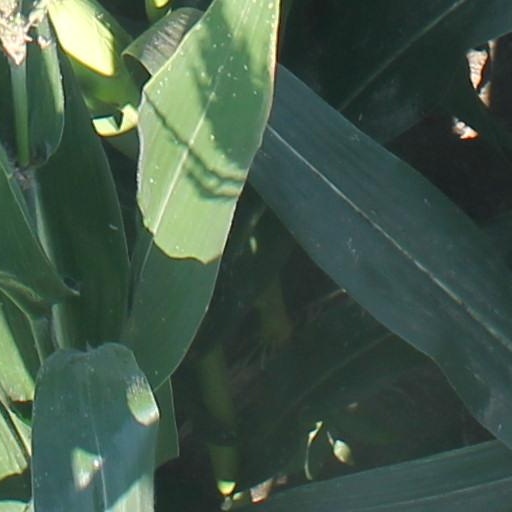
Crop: maize; corn